Ferrari F136 engine

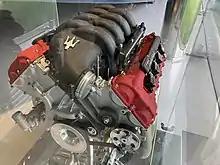
Maserati F136 at the Maserati Modena showroom

The F136 engine family has won a total of 8 awards in the International Engine of the Year competition.